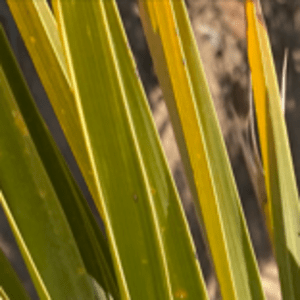
Label: Potassium Deficiency